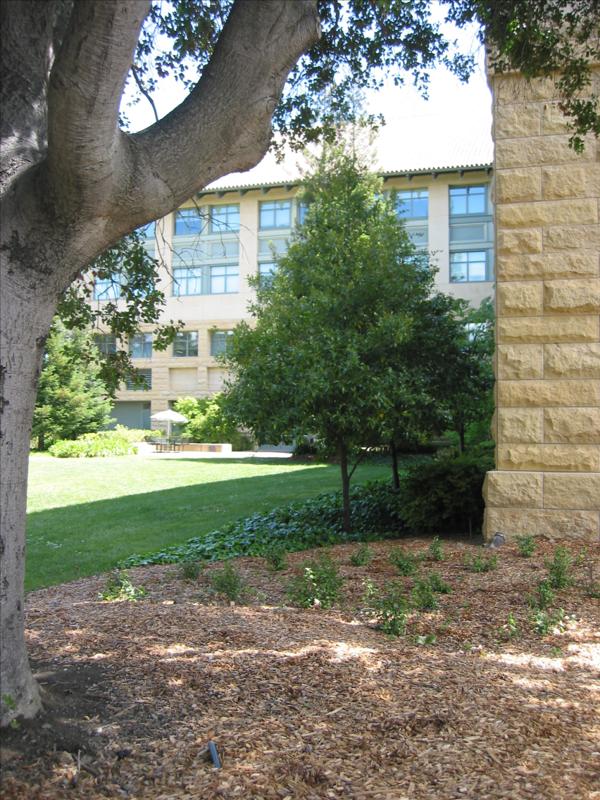
question: どのような形の木が立っていますか
answer: 三角形

question: 手前の建物の壁は何色ですか
answer: 肌色

question: 芝生は何色ですか
answer: 緑

question: 天気は何ですか
answer: 晴れ

question: 誰かいますか
answer: いません

question: 全部写っている窓は何枚ありますか
answer: 3枚

question: パラソルは何本ありますか
answer: 1本

question: 生き物は何かいますか
answer: いません